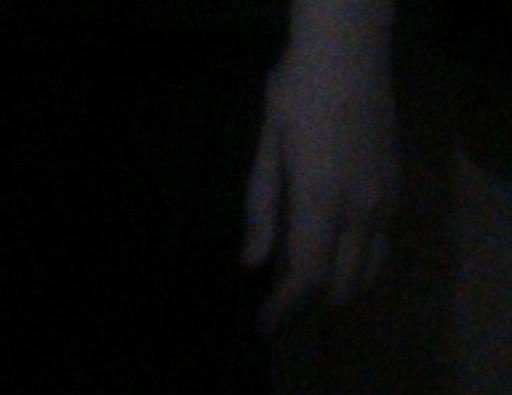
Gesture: no_gesture